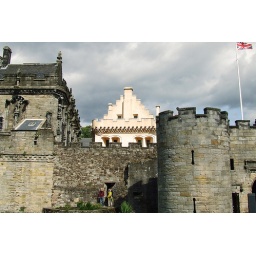
Here's another shot of the Castle buildings. The yellow building in the center is the Great Parliament Hall.